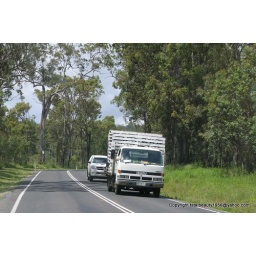
isuzu truck and car on the country road in the sun and trees